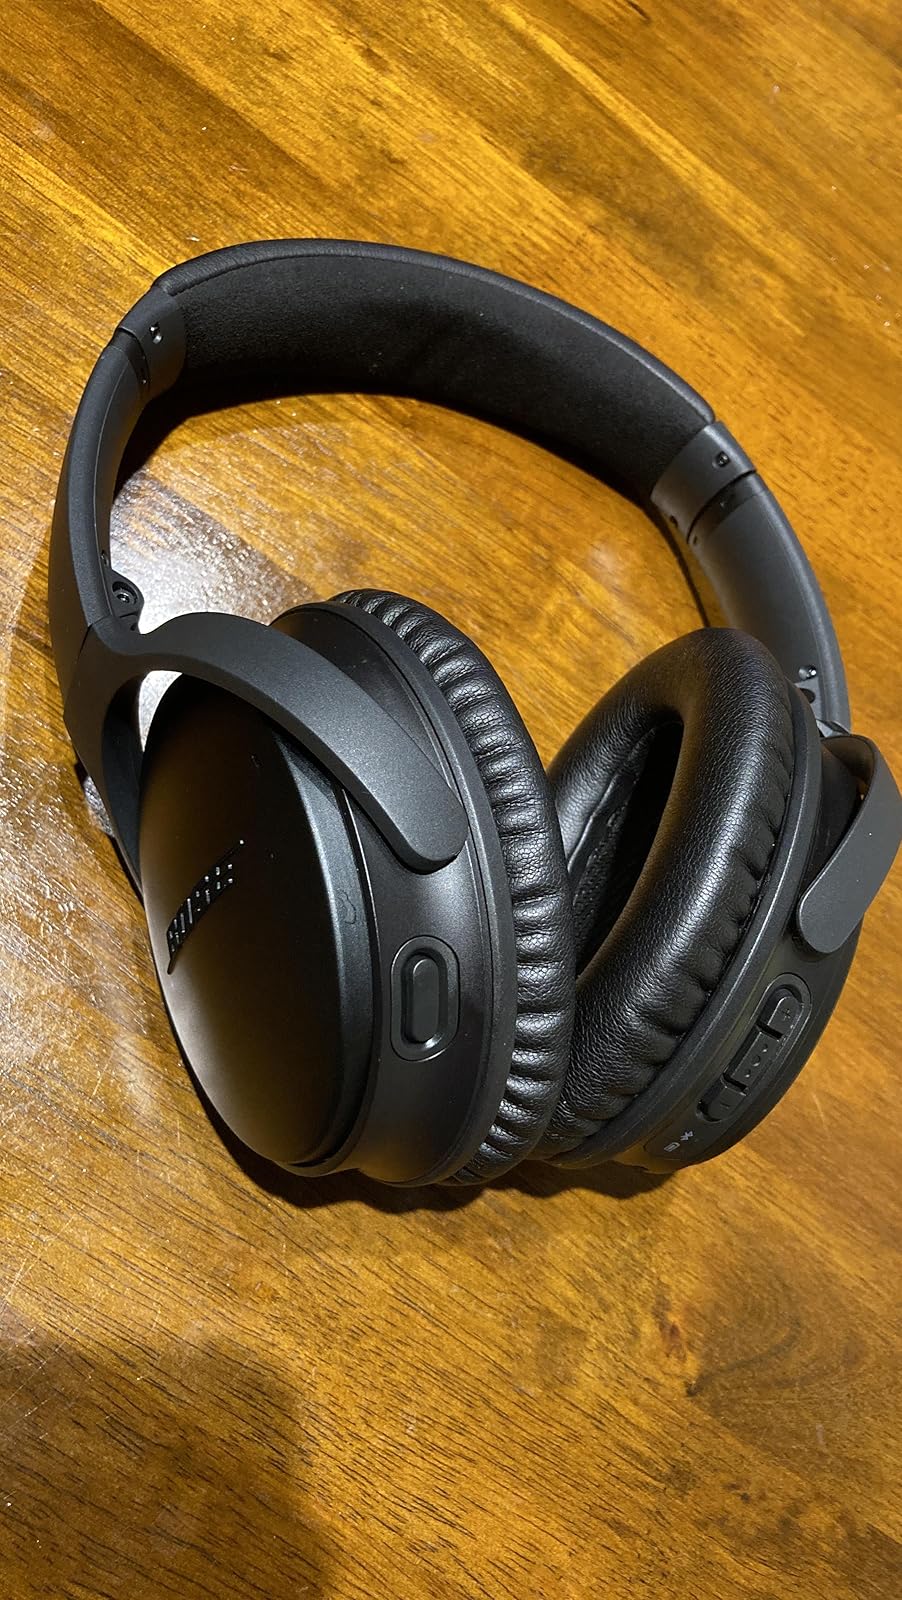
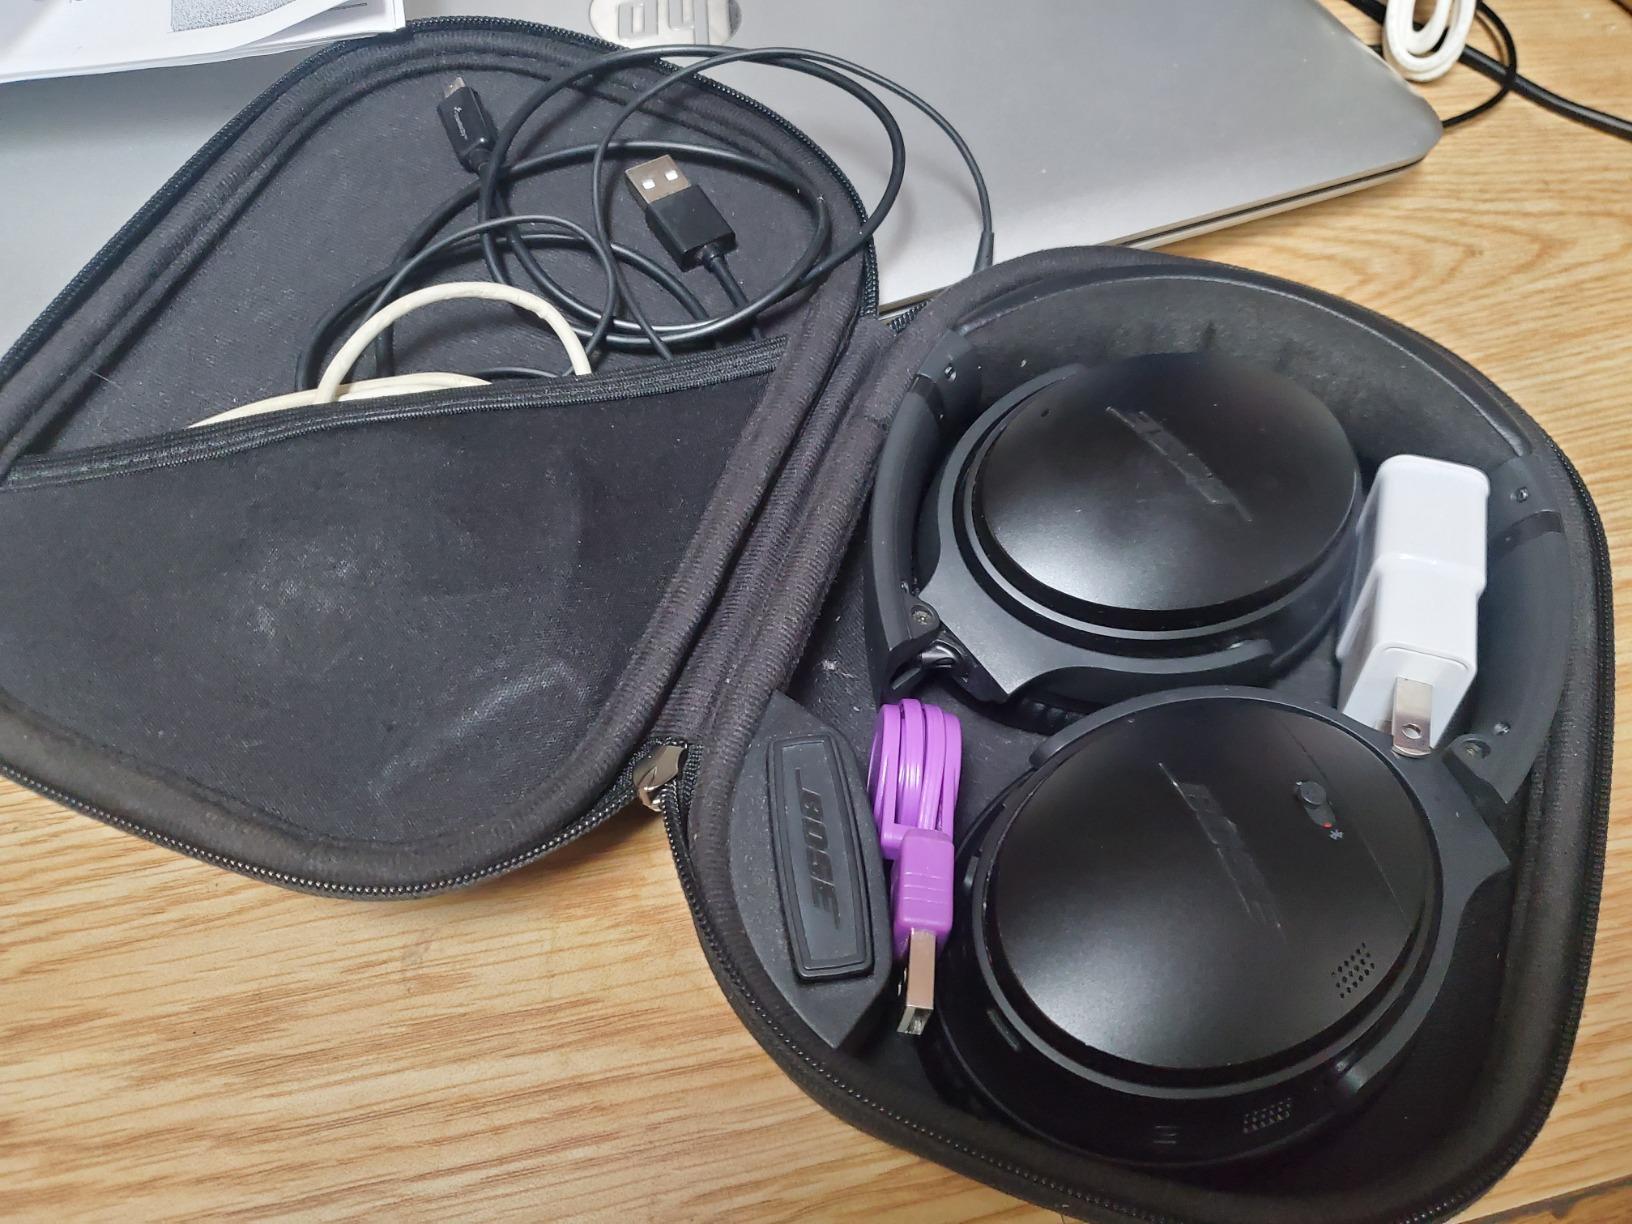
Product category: headphones
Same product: yes